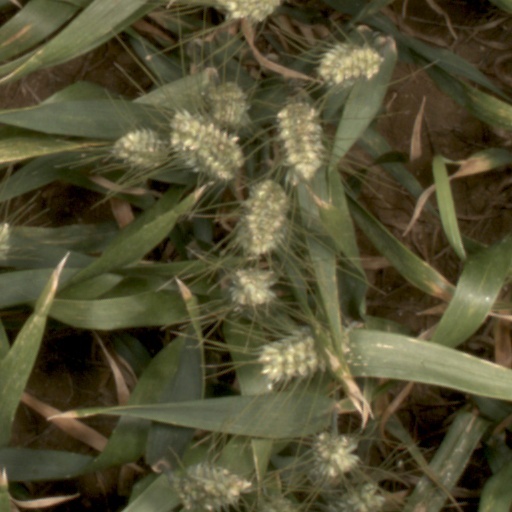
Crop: wheat